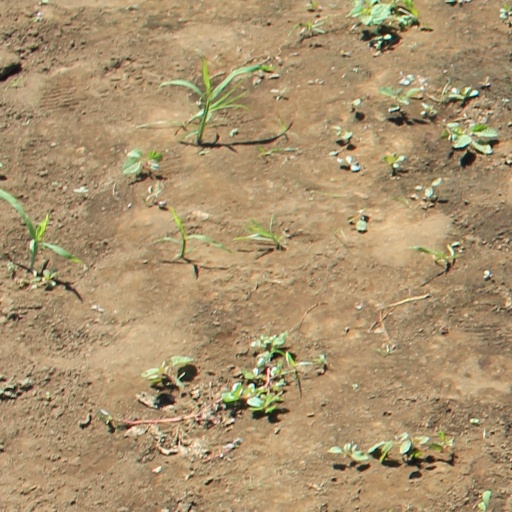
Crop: soybean